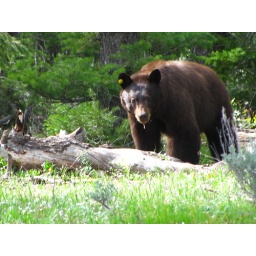
Wild black bear in Grand Tetons National Park